Penny press

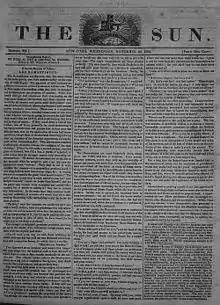
"The Sun", Benjamin Day's paper

Benjamin Henry Day (1810-1889), took the lead in profoundly transforming the daily newspaper in America. The newspaper went from narrowly focusing on the wealthy, with a sparse distribution, to a broad-based news medium. These changes were seen initially mostly in New York City, and spread to nearby Brooklyn, then up and down the East Coast, to Boston, Philadelphia, Baltimore and other Eastern Seaboard cities. Day introduced "The Sun" in New York, which appealed to a wide audience, using a simpler, more direct style, vivid language, and human interest stories. Day was a New Englander who worked for the Springfield, Massachusetts paper, the "Republican". He came to New York to be a compositor, but during the Repression of 1833-1834, he started "The Sun" of New York City out of desperation. Day reasoned that a penny paper would be popular in hard times as many could not afford a six-cent paper. He also believed that a substantial, untapped market existed in the immigrant community. His paper was an instant success. Its motto, printed at the top of every page, was "The object of this paper is to lay before the public, at a price within the means of every one, all the news of the day, and at the same time offer an advantageous medium for advertisements." Day made advances in the writing and reporting news by introducing a new meaning of sensationalism, which was defined as 'reliance on human-interest stories. He placed emphasis on the common person as he or she was reflected in the political, educational, and social life of the day. Day also introduced a new way of selling papers by putting into practice the "London Plan". This plan included using young newsboys hawking their newspapers on the streets, soon greatly increasing circulation and decreasing costs for printing each copy.